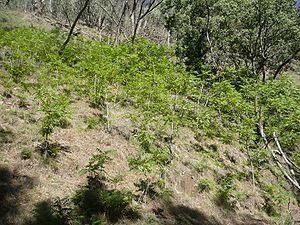
L'Ailante glanduleux, Ailante, Faux vernis du Japon, Frêne puant ou Vernis de Chine est une espèce d'arbres à feuilles caduques de la famille des Simaroubaceae. Il est natif à la fois du nord-est et du centre de la Chine et de Taïwan. Il est présent davantage dans la forêt tempérée que dans la forêt subtropicale d’Extrême-Orient. L'arbre pousse vite et est capable d'atteindre des hauteurs de 15 mètres en 25 ans. Cependant, l'espèce a également une durée de vie courte et vit rarement plus de 50 ans.